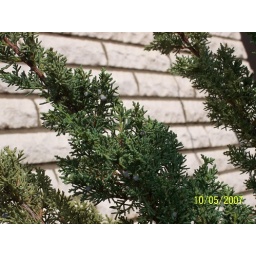
A tree against a wall